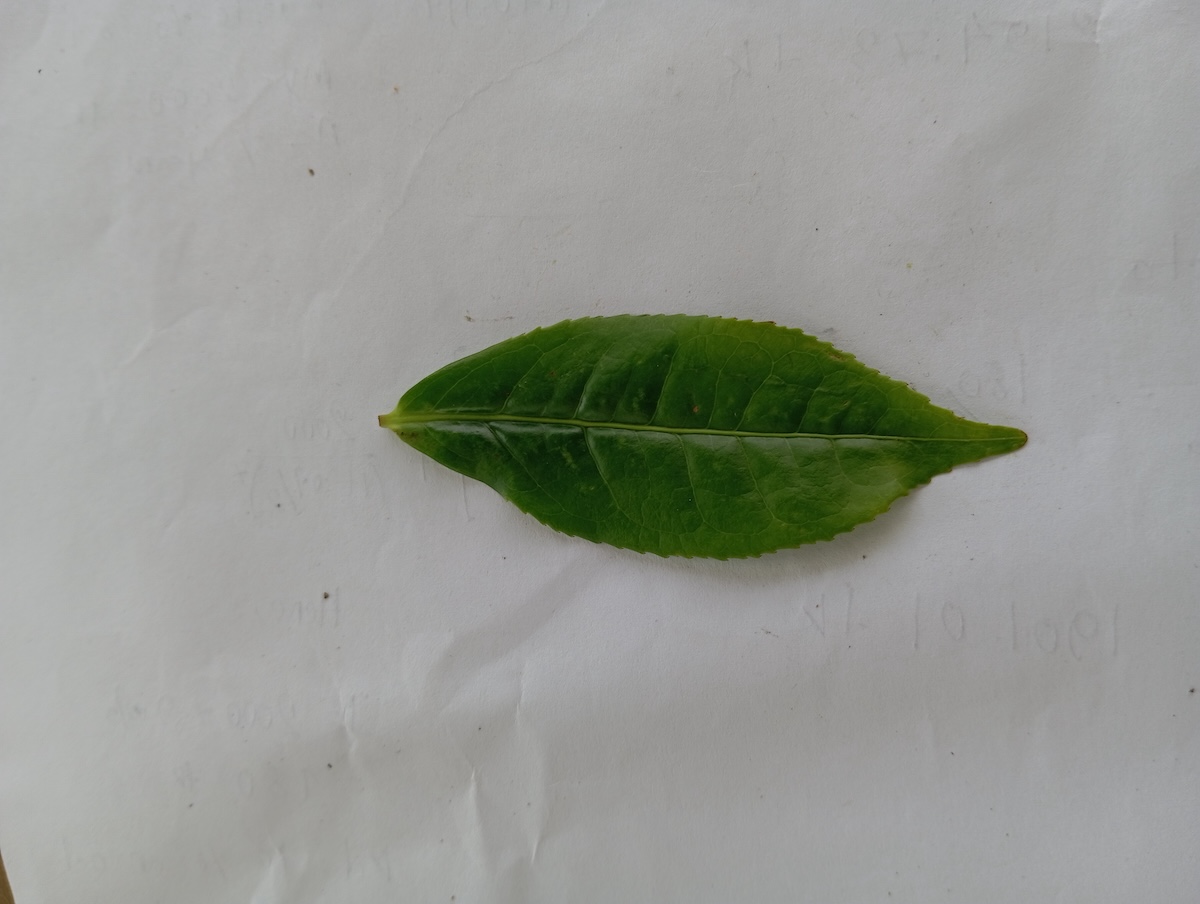
Label: Healthy leaf